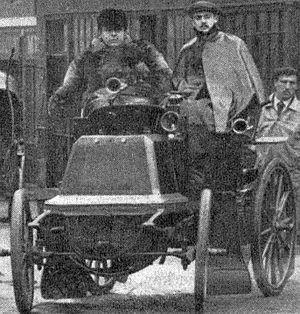
La Vie au Grand Air du 1er avril 1898
Gilles Hourgières, de son vrai nom Paul André Georges Huillier, né en 1870 et mort le 23 mai 1919 à Paris à l'âge de 49 ans, est un ancien pilote automobile français. Il est le fils du notaire parisien Paul Augustin Huillier.